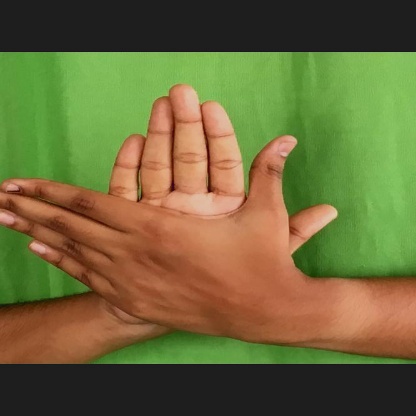
Mudra: Chakra